Turkey women's national football team

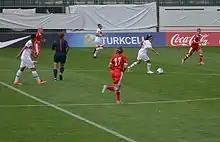
Turkey attacking Belarus with Bilgin Defterli on 17 September 2014.

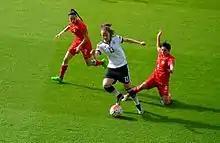
Turkey's attack being stopped by Sara Däbritz (white/black) of Germany at the UEFA Women's Euro 2017 qualifying Group 5 match on 8 April 2016.

The Turkey women's national football team represents Turkey in international women's football. The team was established in 1995, and compete in the qualification for UEFA Women's Championship and the UEFA qualifying of FIFA Women's World Cup. It has been recognized as Türkiye by the FIFA and UEFA since 2022.